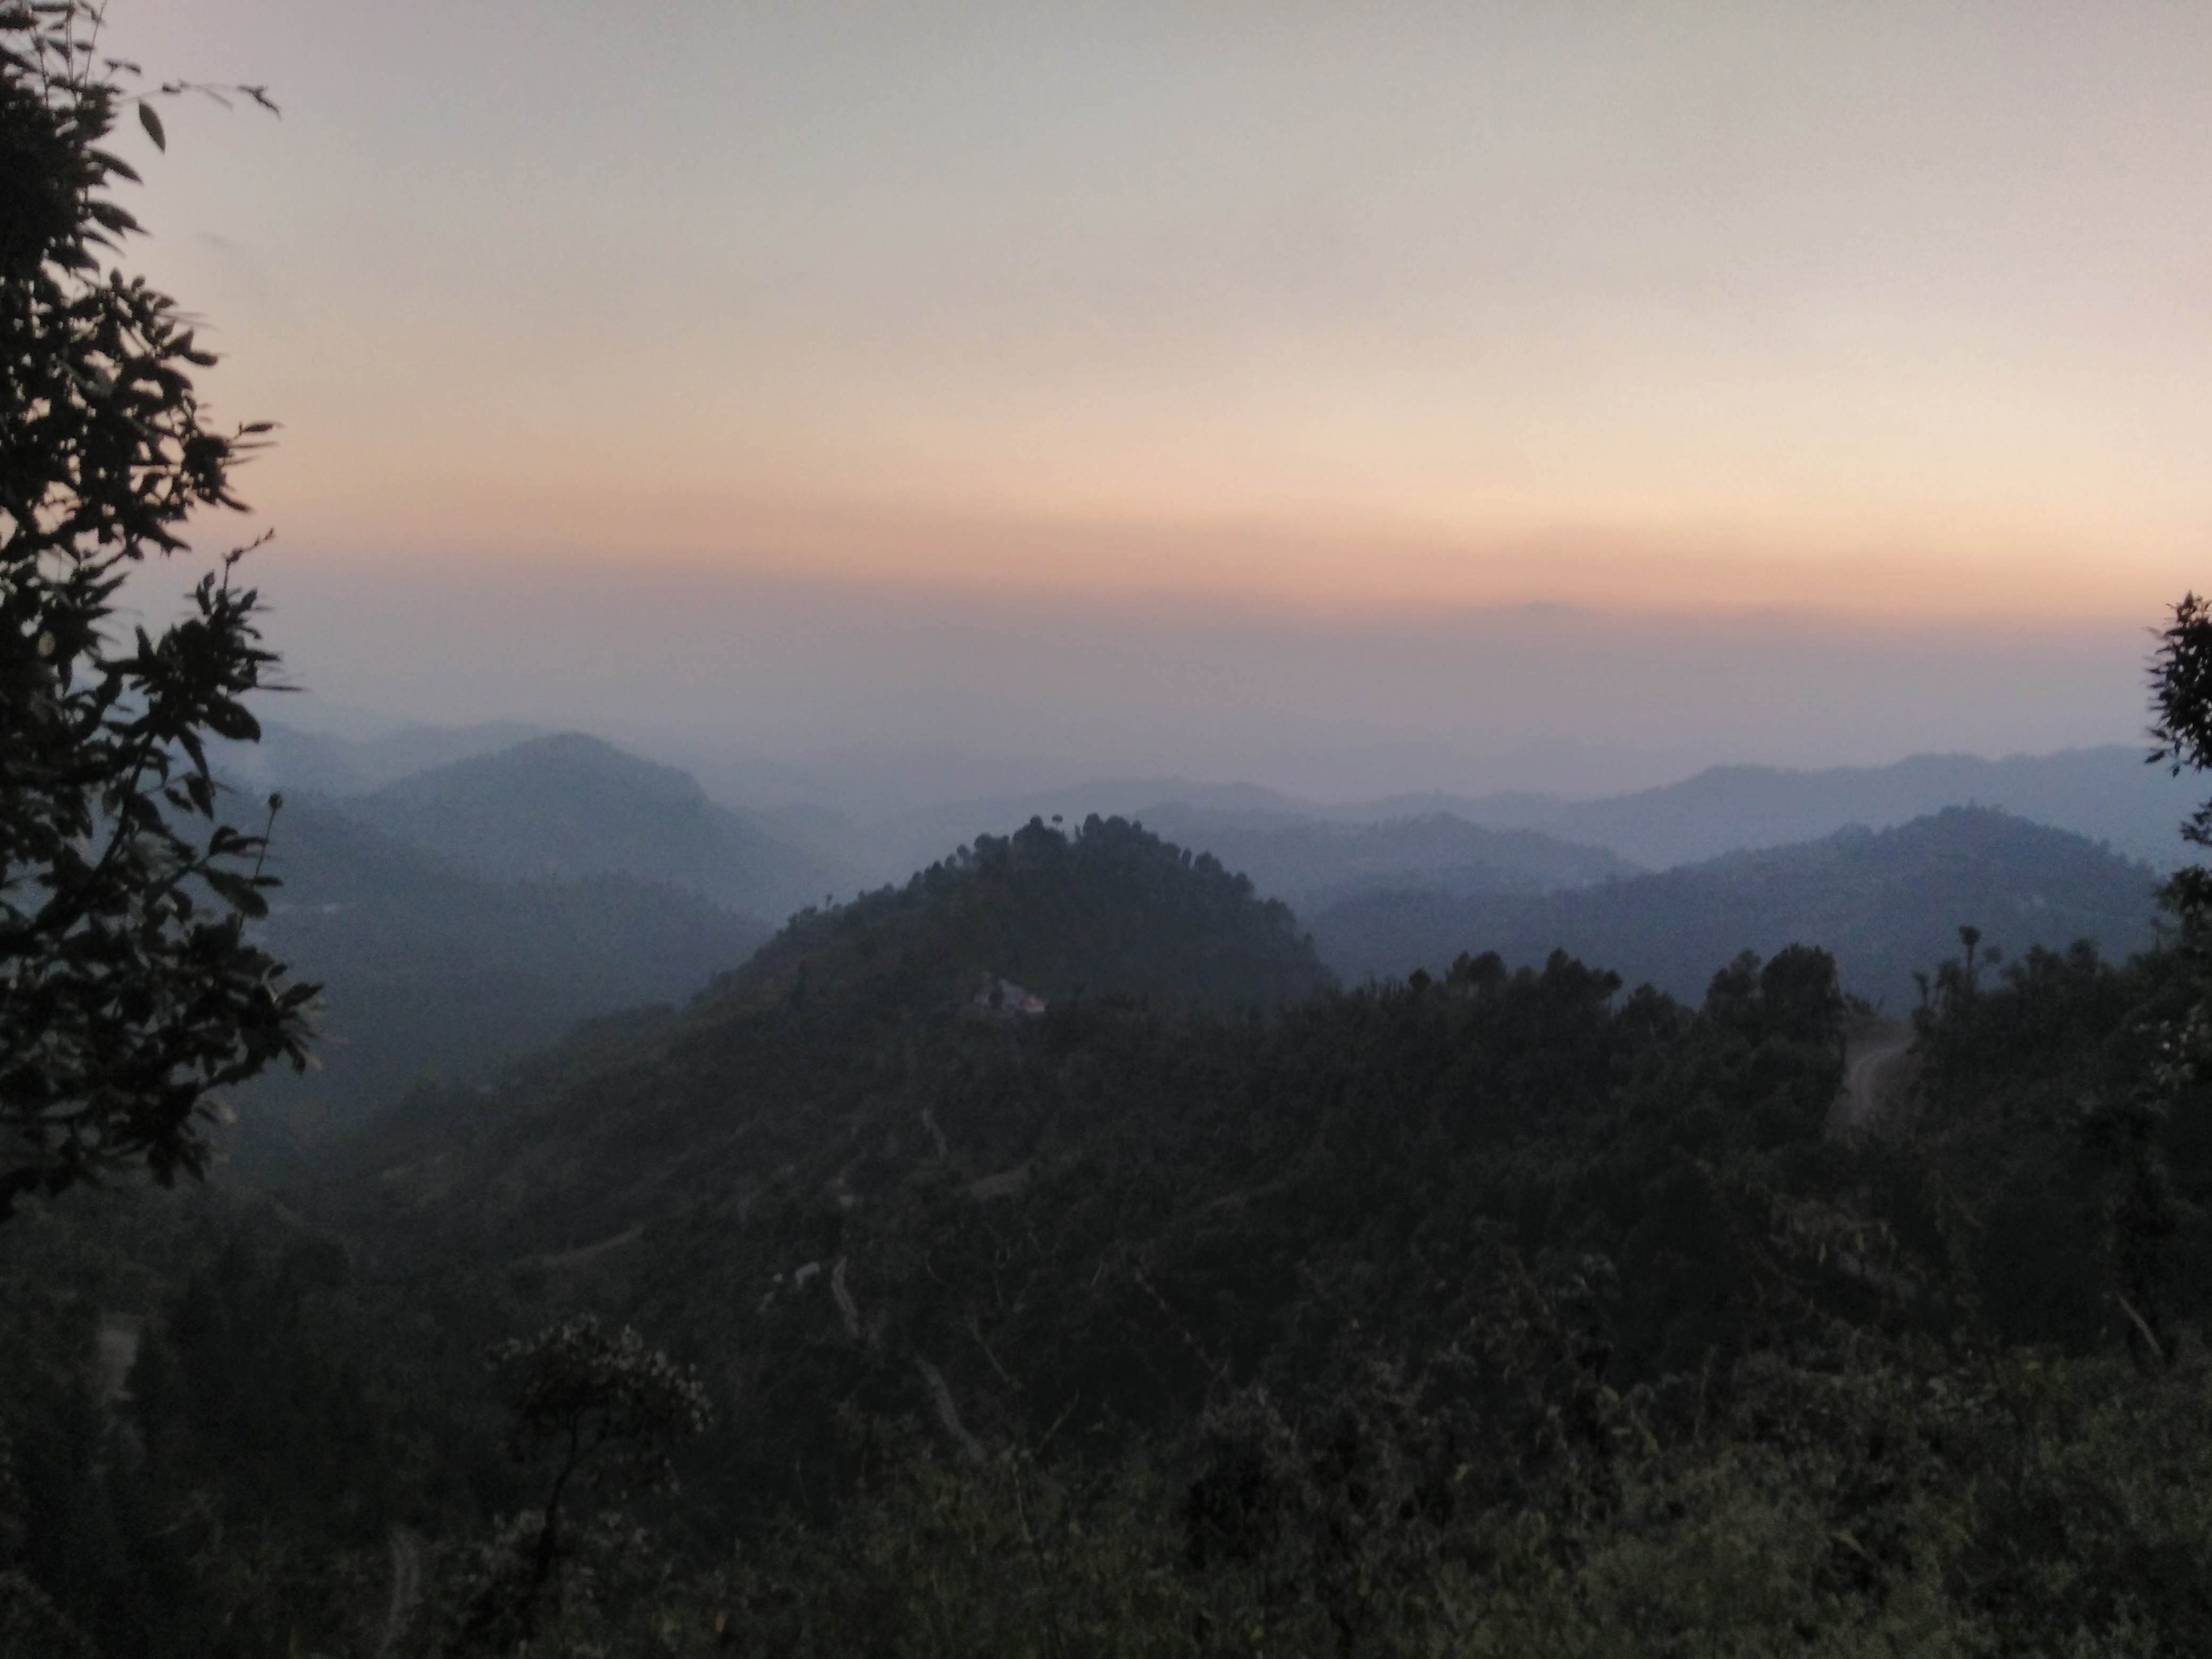
nature, forest, wilderness, mountain, fog, sunrise, sunset, mist, morning, hill, dawn, valley, mountain range, ridge, summit, plateau, landform, geographical feature, atmospheric phenomenon, mountainous landforms